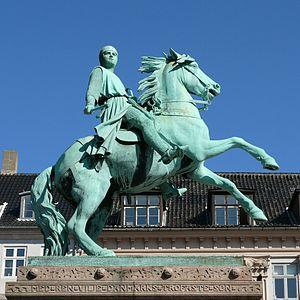
Cet article recense les statues équestres au Danemark.